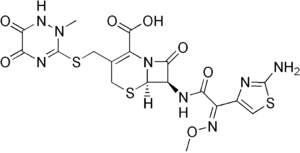
La méningite est une maladie caractérisée par une inflammation des méninges, les enveloppes du névraxe. Cette inflammation peut être due à une infection par un virus ou une bactérie par exemple, et moins souvent par un médicament. La méningite peut menacer le pronostic vital en raison de la proximité immédiate des méninges et de l'encéphale ; il s'agit d'une urgence. C'est essentiellement le fait des méningites bactériennes, plus rares, tandis que les méningites virales, plus fréquentes, sont en principe bénignes.